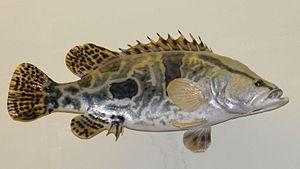
Le poisson mandarin ou perche chinoise est un poisson carnivore de la famille des Percichthyidae qui habite dans les eaux douces en Asie de l'Est, du bassin de l'Amour au nord au bassin du Yang-Tsé au sud.